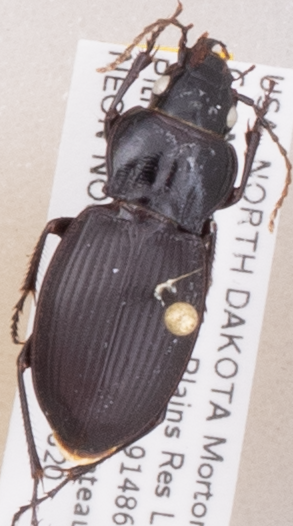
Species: Cyclotrachelus torvus
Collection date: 2019-08-20
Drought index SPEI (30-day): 0.362
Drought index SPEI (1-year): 1.13
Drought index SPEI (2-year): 0.944